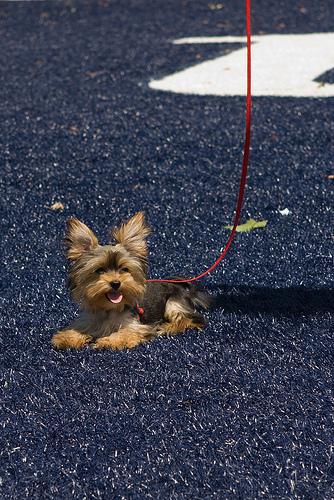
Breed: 231-n000081-silky_terrier